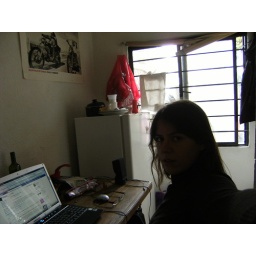
My office in our little house